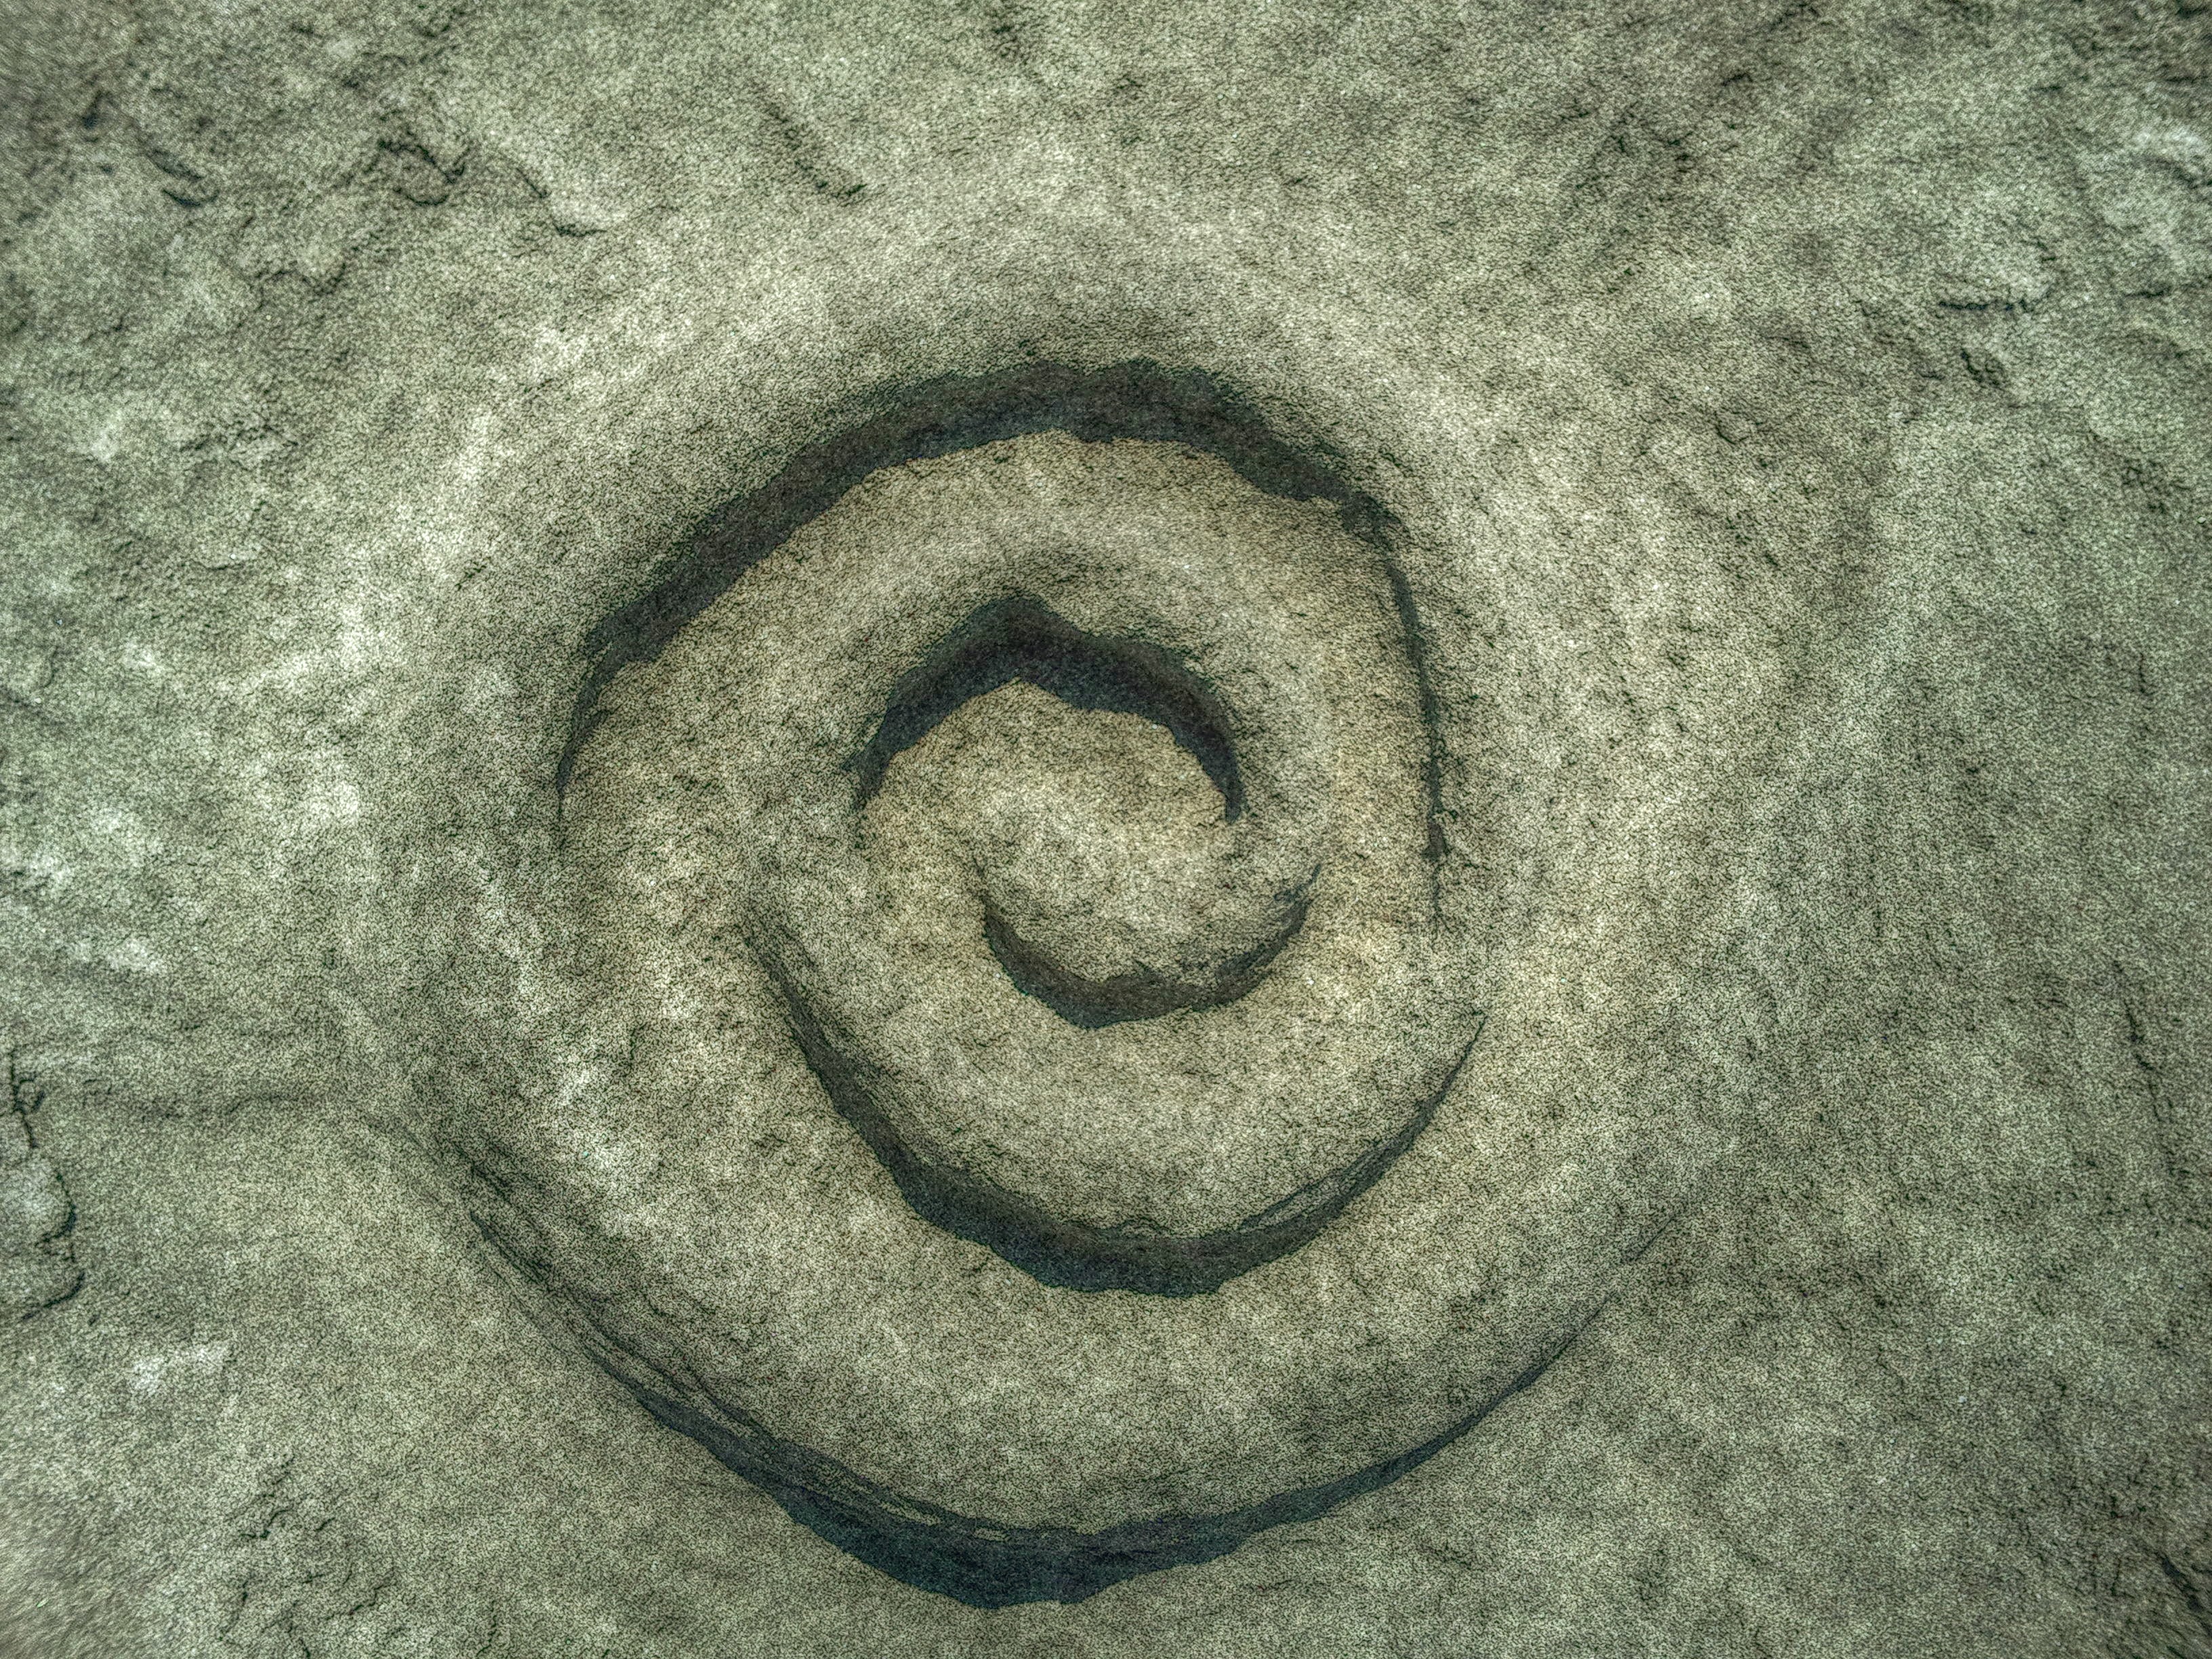
sand, rock, texture, spiral, number, circle, grey, art, drawing, symmetry, shape